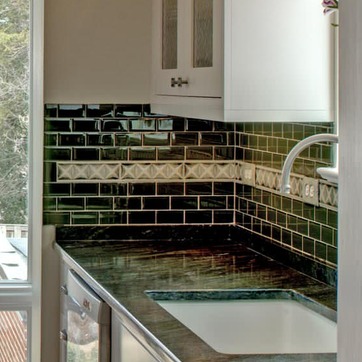
Material: tile